Bharat Rashtra Samithi

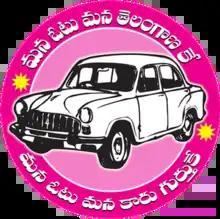
Logo in use under the party's original name

In the aftermath of 2004 Andhra Pradesh Legislative Assembly election, the party won 26 state assembly seats and also won five parliament seats. The TRS formed an alliance with Indian National Congress and joined the United Progressive Alliance. In September 2006, the party withdrew support for the central government on the grounds of indecision by the government over the delivery of its electoral promise to create Telangana. On 13 September 2006, Rao triggered a by-election in his Lok Sabha constituency of Karimnagar, claiming provocation from Congress MLA M. Satyanarayana Rao and citing delay in the formation of Telangana state, as promised by Congress in its 2004 manifesto. He won the subsequent by-election with a strong majority. All TRS MLAs and MPs resigned their positions in April 2008 when the Central government did not meet their demand for a separate state in its latest budget session. The by-election was held on 29 May 2008. In the 2008 by-elections, TRS retained only seven out of the 16 assembly segments and two out of the four Lok Sabha segments that it resigned, a significant defeat for the party. TRS president K. Chandrasekhar Rao offered to resign after the by-election losses, but instead remained in office after other party leaders rejected the resignation.